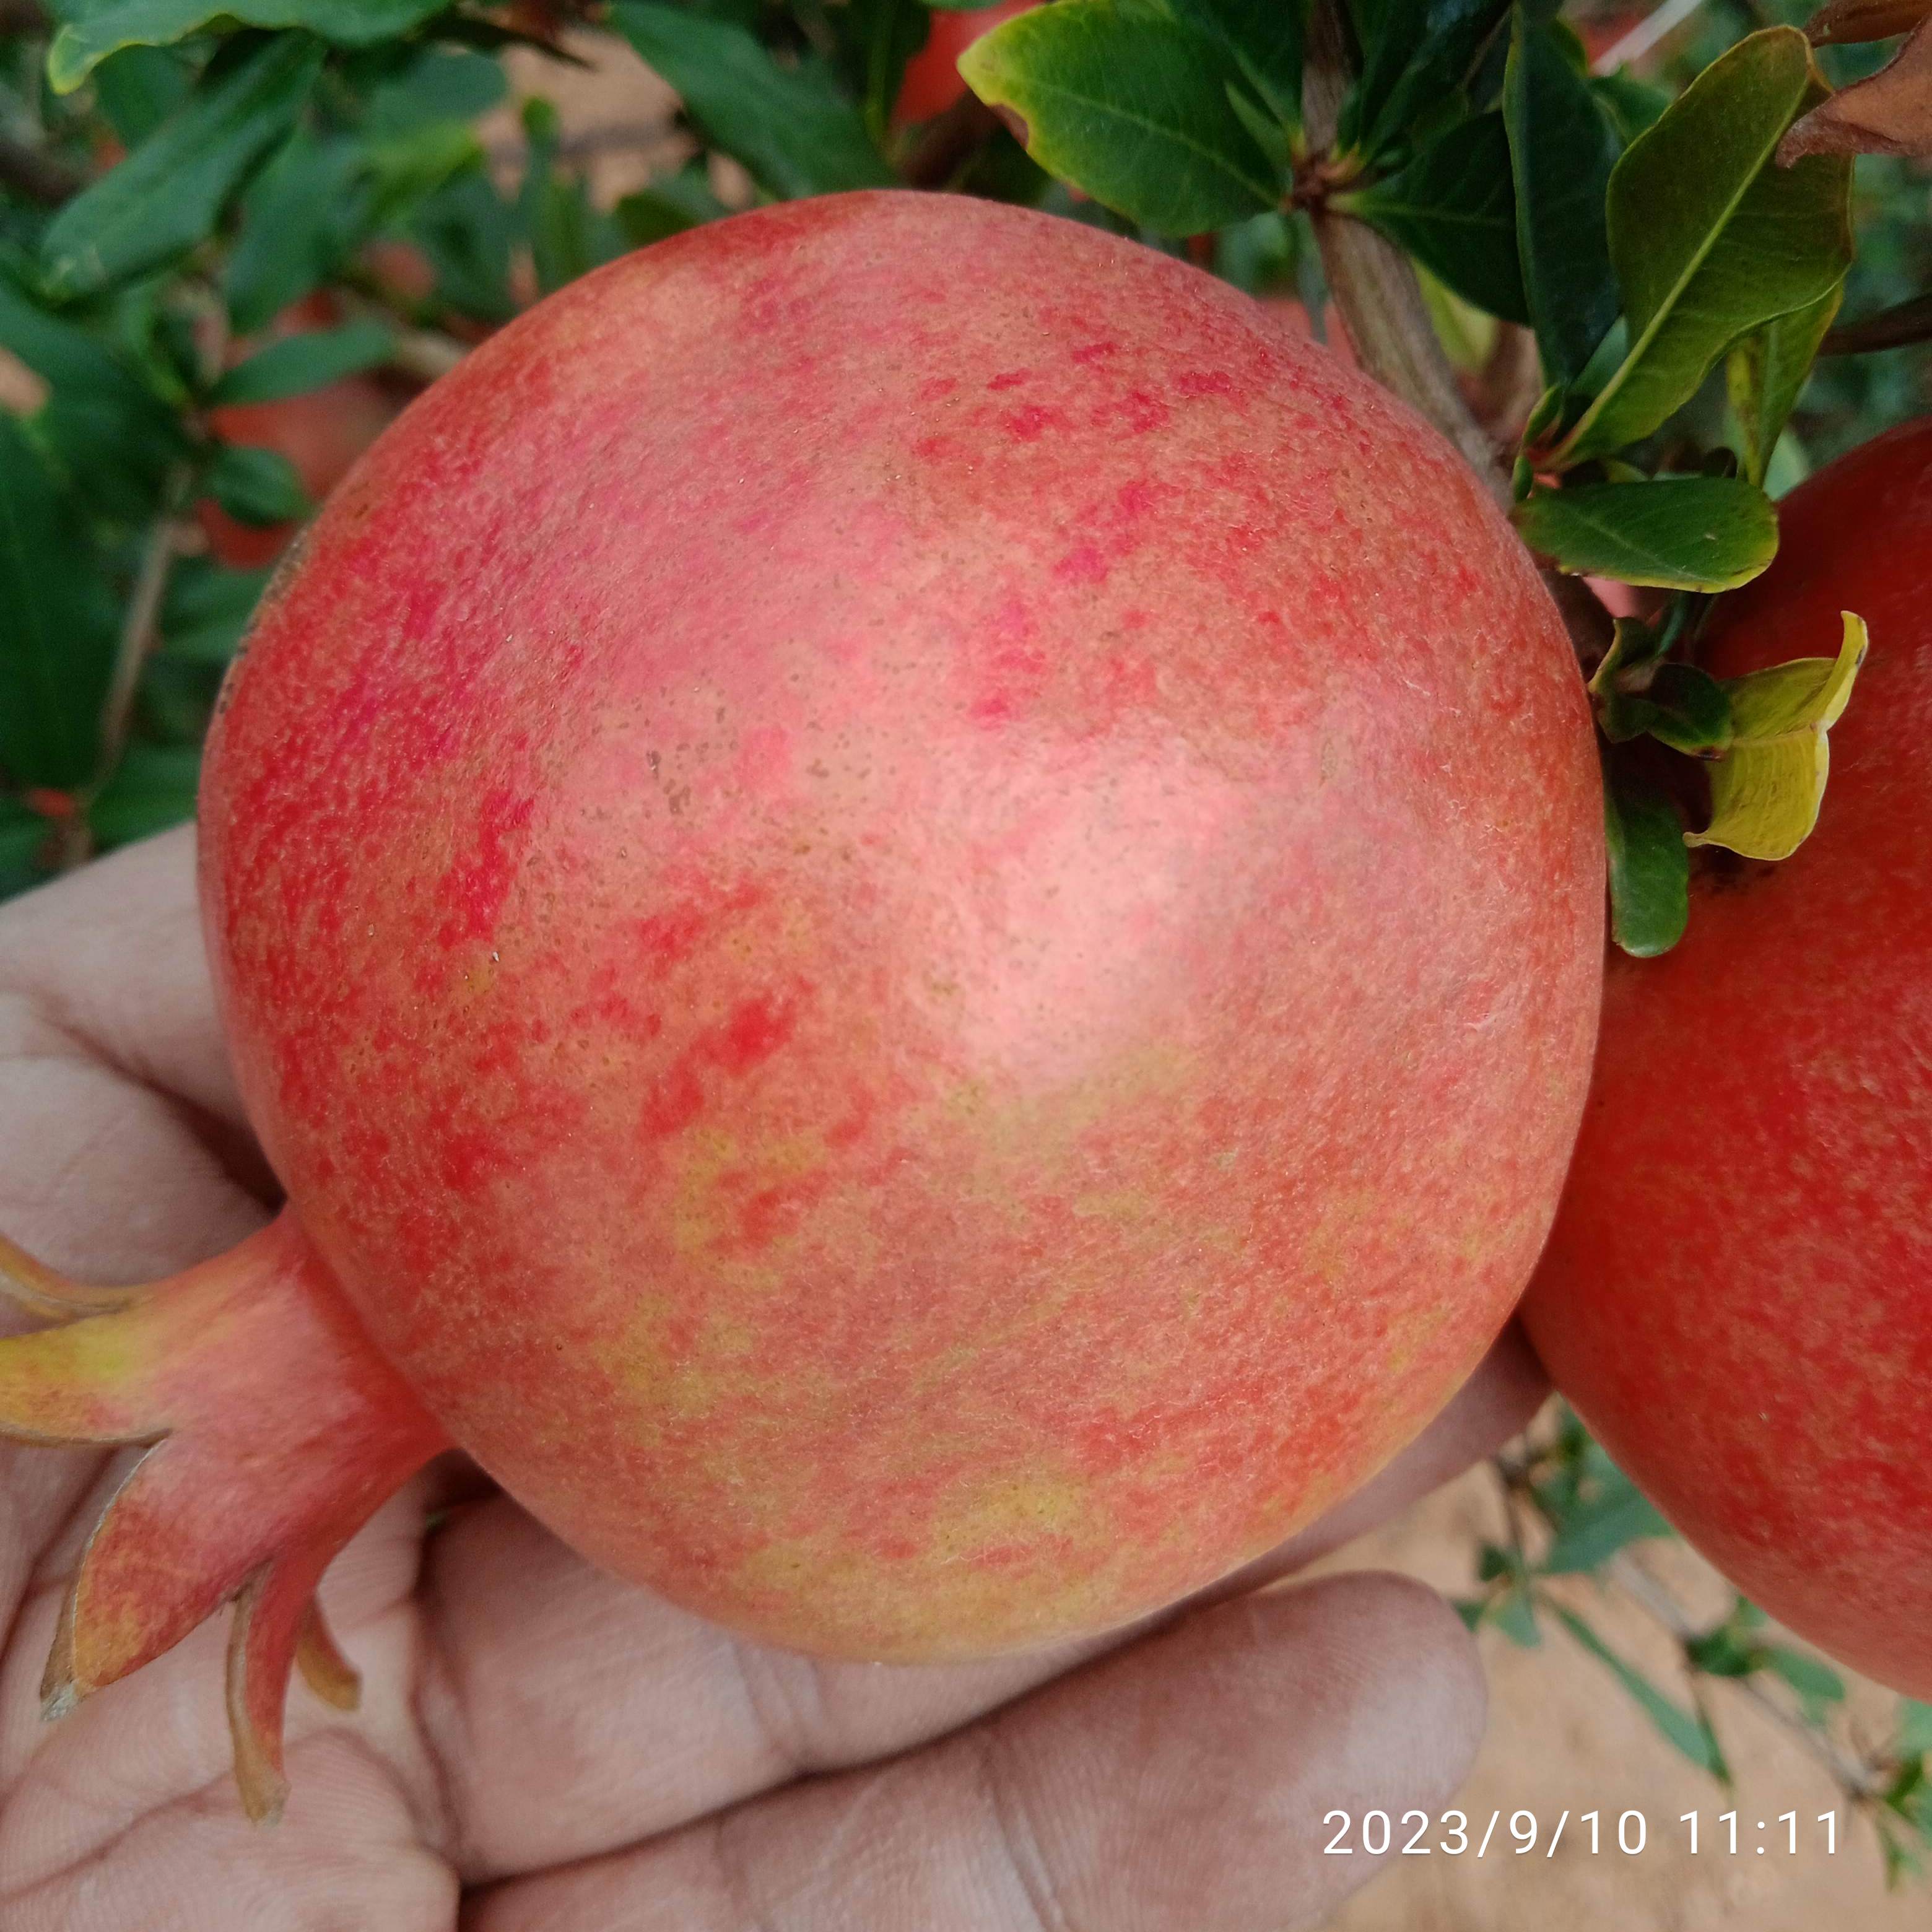
Label: Healthy